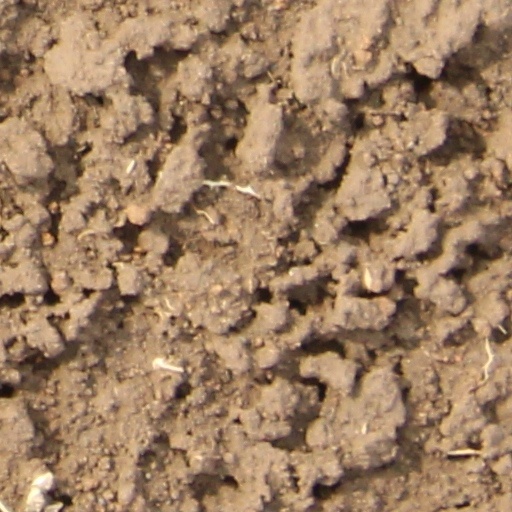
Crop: wheat